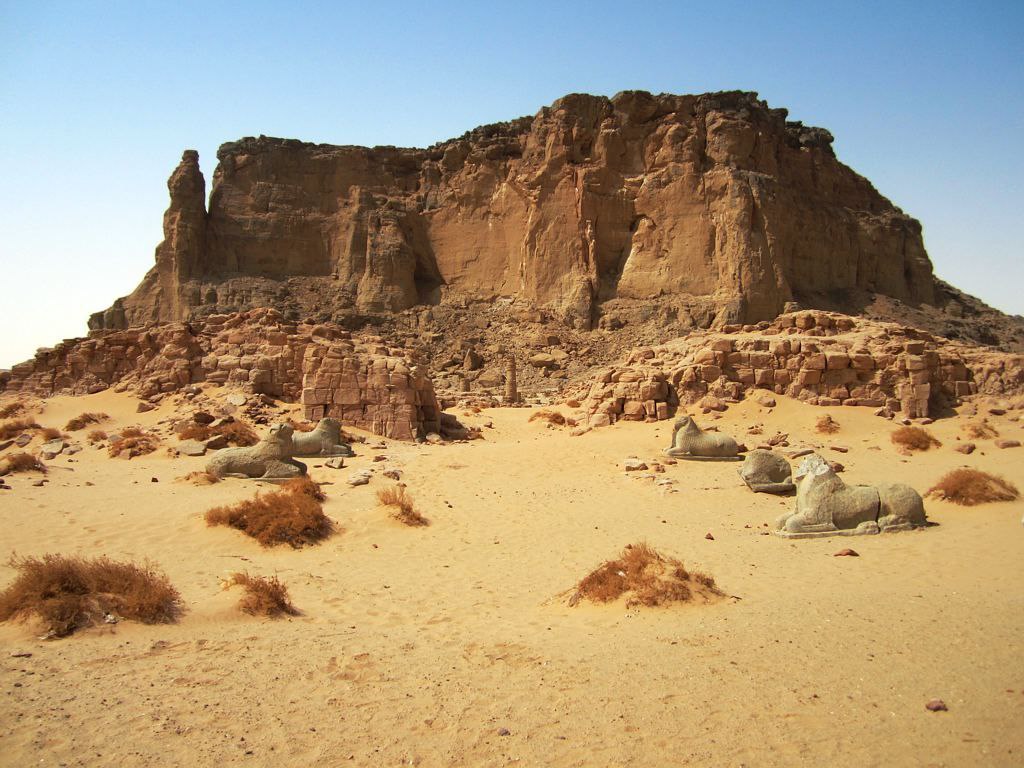
الوصف بالفصحى: جبل البركل التاريخي و اسفلة تماثيل الكباش الحجرية
الوصف بالعامية السودانية: جبل البركل و تحت الجبل في تماثيل الكباش المنحوتة من الحجر
التصنيف: Local Culture & Objects